Shimo-Itabashi Station

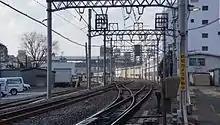
Shimo-Itabashi stabling sidings to the west of the station in February 2017

The station opened on 1 May 1914. At the time of its opening, the station was located in the town of Itabashi (later becoming Itabashi Ward), and took its name from the neighbourhood of Shimo-Itabashi adjacent to the station. The station was relocated in 1935, moving it across the boundary from Itabashi into Toshima. The site of the original station is now used as a stabling yard with capacity for up to eight trains, and the "0.0" kilometre post for the Tobu Tojo Line is located here.